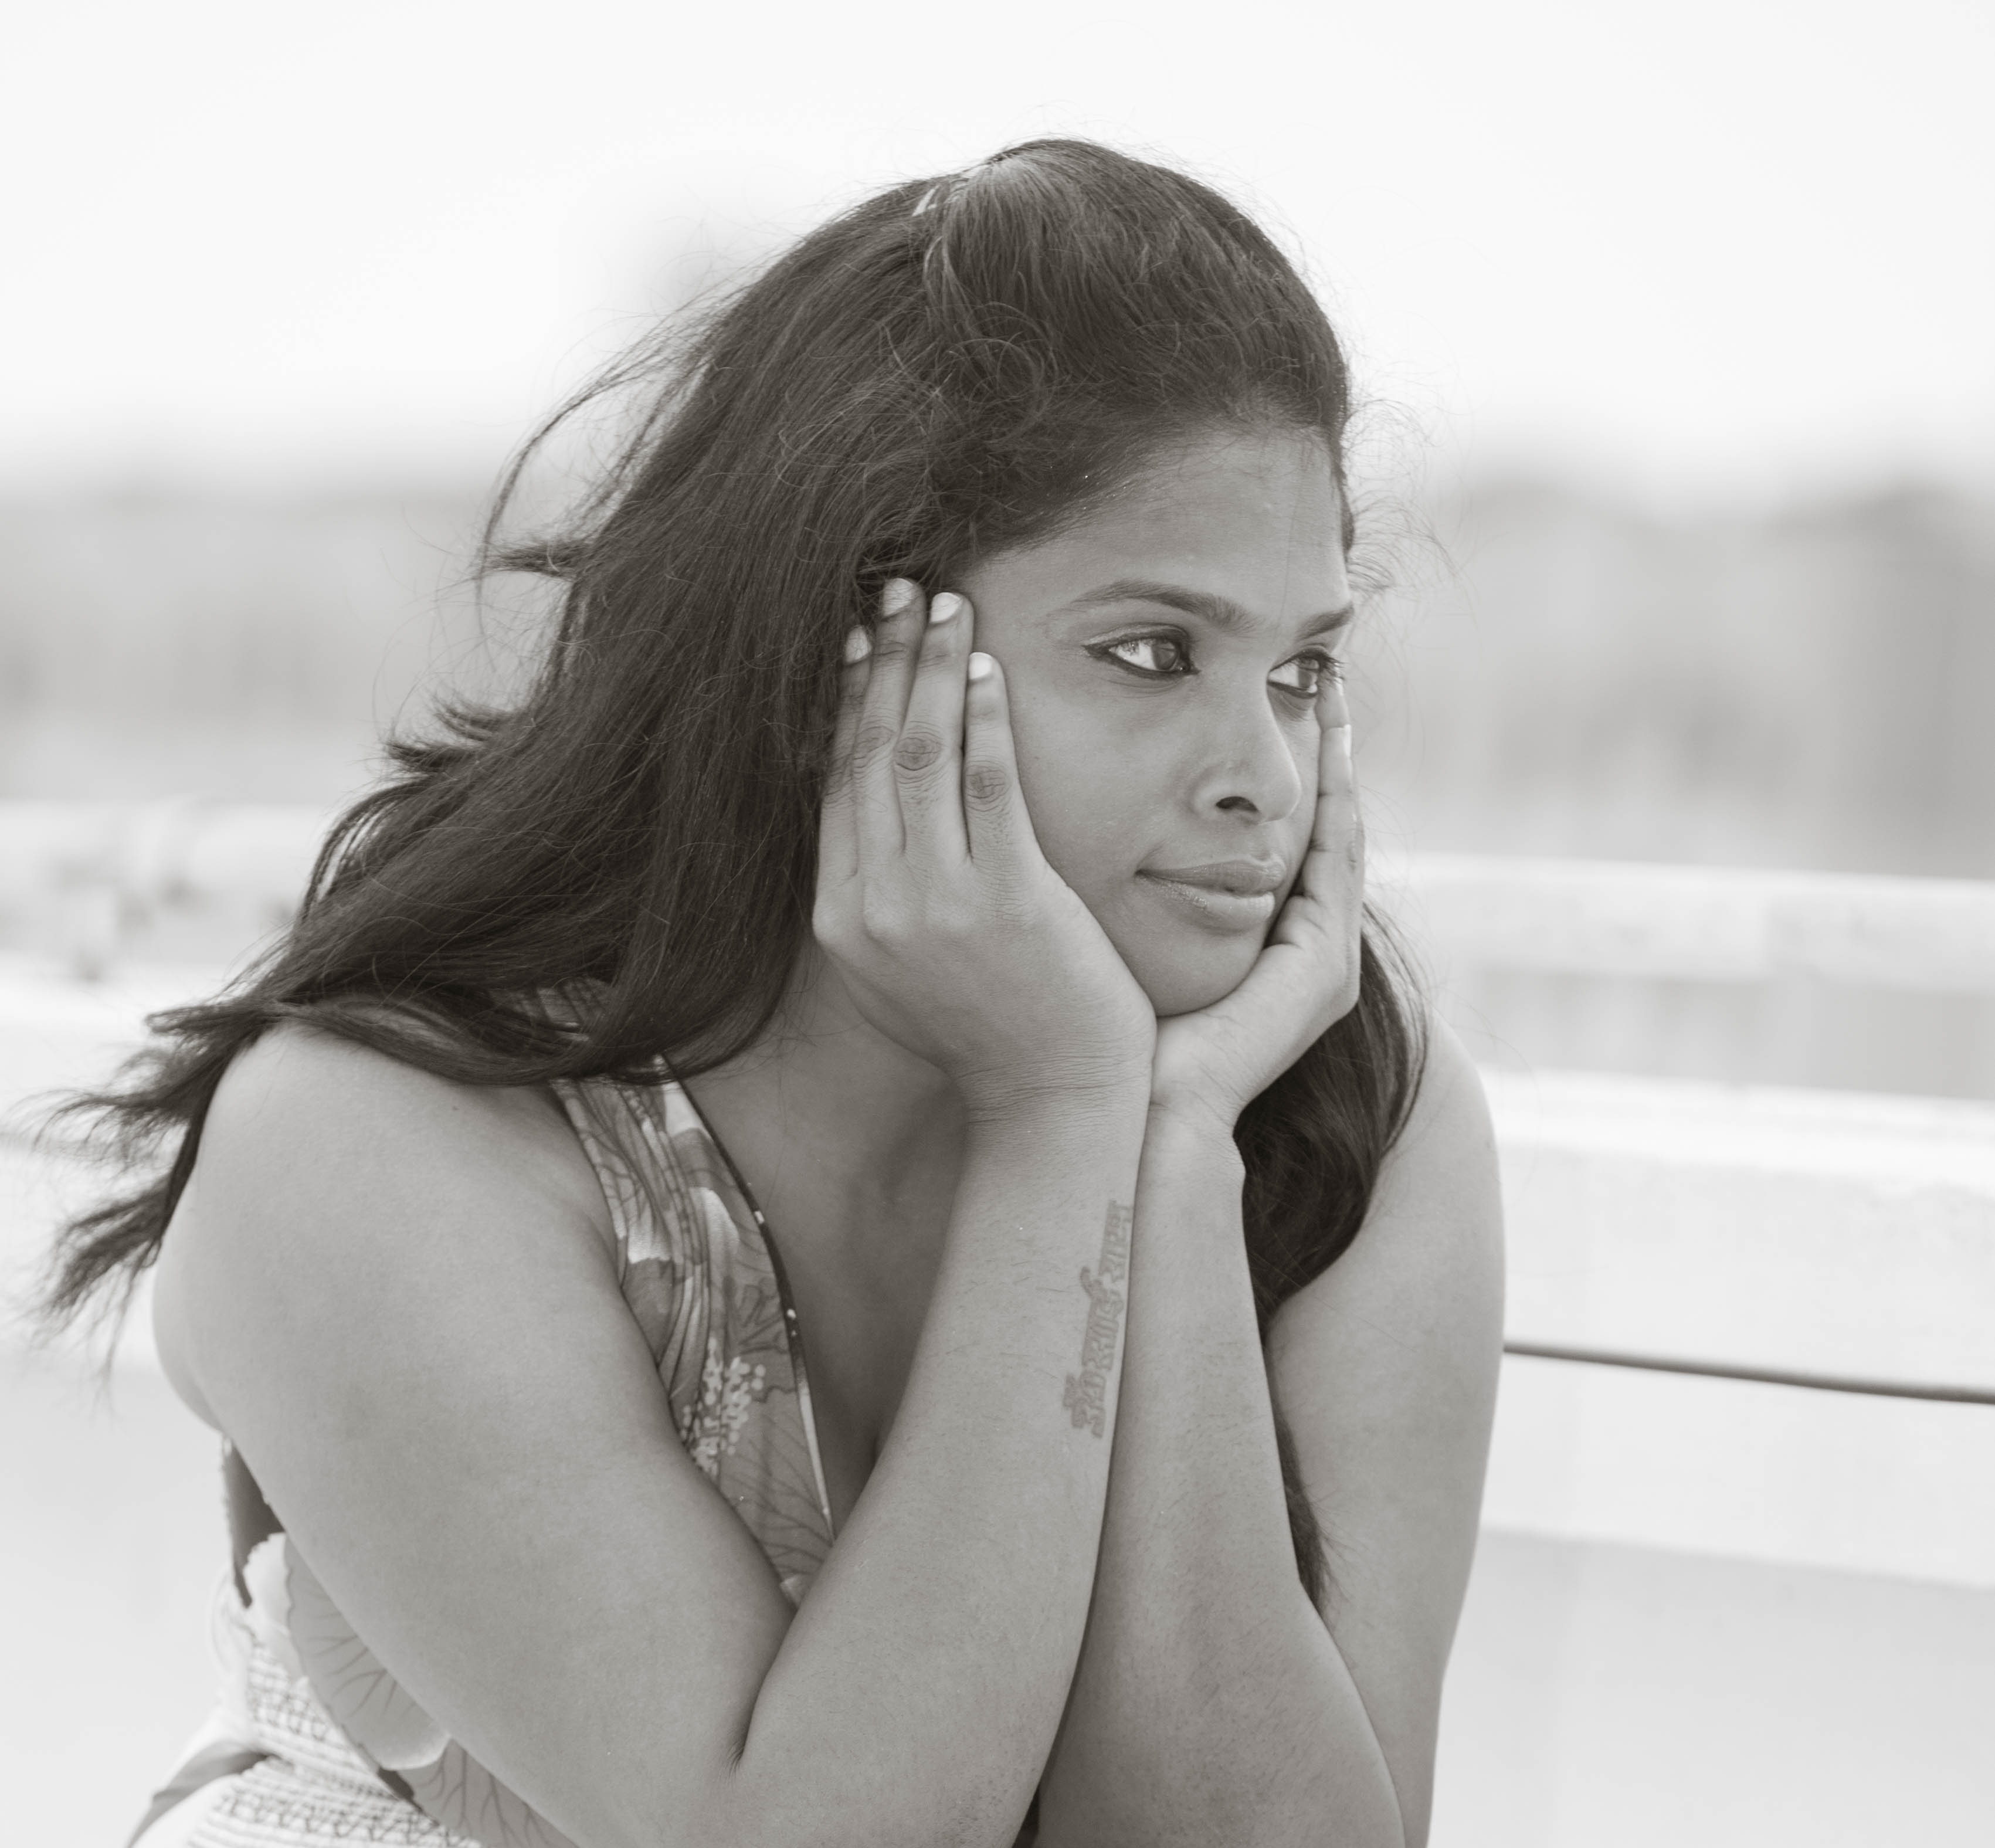
person, black and white, girl, woman, white, photography, portrait, model, sitting, monochrome, hairstyle, long hair, sad, face, drawing, photograph, beauty, indian, photo shoot, broken heart, monochrome photography, portrait photography, human positions, art model